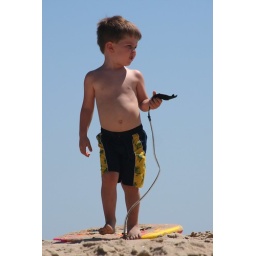
This little boy was so cute. He kept walking around with the boogie board talking to his mom.